Sophia Augusta Brown Sherman

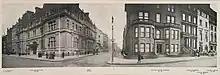
The Sherman Residence in New York City.

In 1885, after the death of his first wife in 1884, Sophia was married to William Watts Sherman (1842–1912). His first wife, Annie Derby Wetmore, was a daughter of William Shepard Wetmore and sister of Sen. George Peabody Wetmore. William trained as a physician but followed his father into the banking firm of Duncan, Sherman & Company. In 1892, her family hired Clinton & Russell to build them a New York residence at 838 Fifth Avenue across the street from 840 Fifth Avenue, the home of Mrs. Astor. It was a five-story, double-wide Italianate home set back on 65th Street. Together, William and Sophia had two daughters: